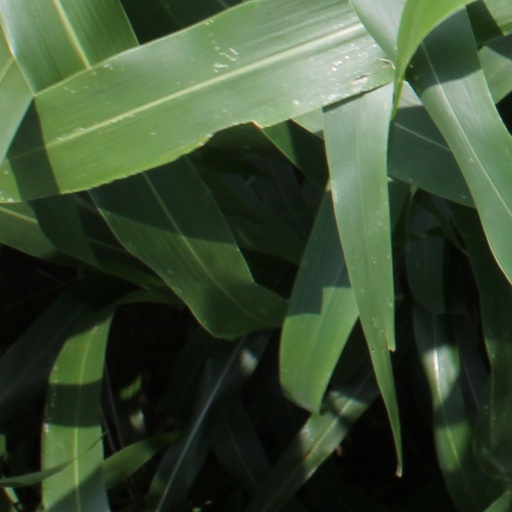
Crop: sorghum